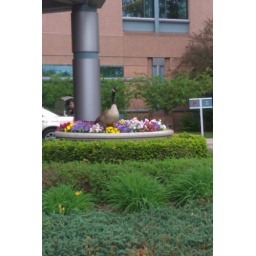
Goose in the flower pot 3